Pottsville Area School District

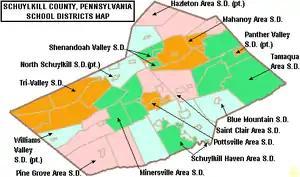
Location of Pottsville Area School District in Schuylkill County, Pennsylvania

Pottsville Area School District is a midsized, rural/suburban public school district located in Pottsville, Pennsylvania, serving students in central Schuylkill County. It encompasses approximately . The district serves the City of Pottsville and five additional municipalities: the boroughs of Mechanicsville, Mount Carbon, Port Carbon, Palo Alto, and Norwegian Township.